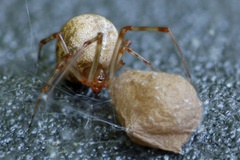
Species: Parasteatoda_tepidariorum